Culture

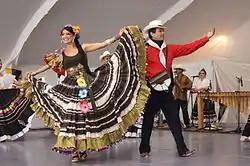
An example of folkloric dancing in Colombia

Matthew Arnold contrasted "culture" with anarchy; other Europeans, following philosophers Thomas Hobbes and Jean-Jacques Rousseau, contrasted "culture" with "the state of nature". According to Hobbes and Rousseau, the Native Americans who were being conquered by Europeans from the 16th centuries on were living in a state of nature; this opposition was expressed through the contrast between "civilized" and "uncivilized". According to this way of thinking, one could classify some countries and nations as more civilized than others and some people as more cultured than others. This contrast led to Herbert Spencer's theory of Social Darwinism and Lewis Henry Morgan's theory of cultural evolution. Just as some critics have argued that the distinction between high and low cultures expresses the conflict between European elites and non-elites, other critics have argued that the distinction between civilized and uncivilized people is an expression of the conflict between European colonial powers and their colonial subjects.